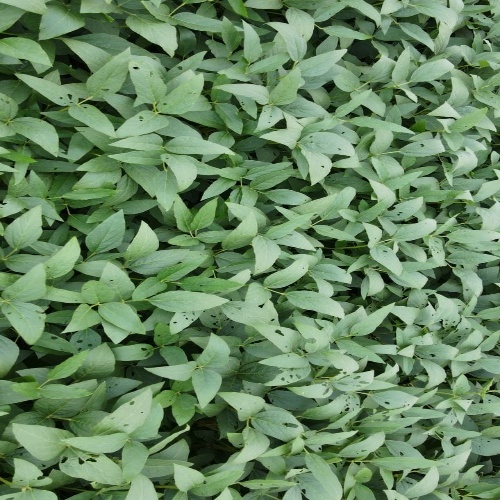
Label: Diabrotica_speciosa